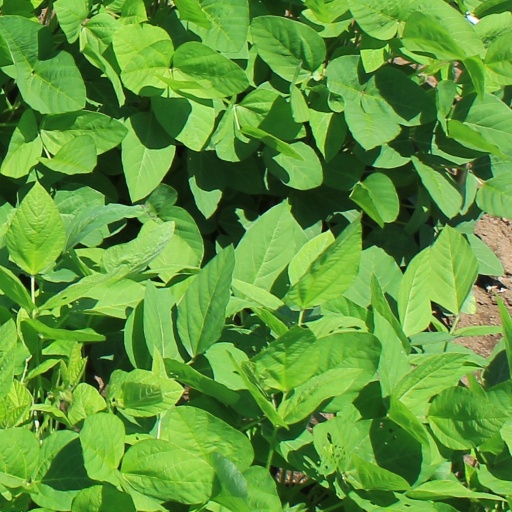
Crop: soybean